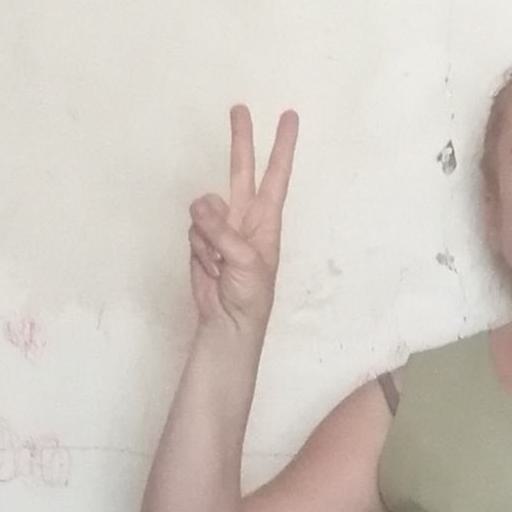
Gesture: peace